DeMarcus Walker

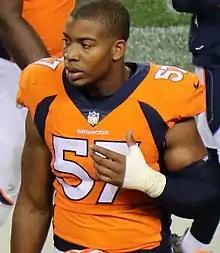
Walker with the Broncos in 2017

The Denver Broncos selected Walker in the second round (51st overall) of the 2017 NFL draft. On May 15, 2017, the Broncos signed Walker to a four-year, $5.07 million contract with $2.52 million guaranteed and a signing bonus of $1.83 million.